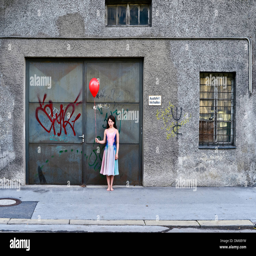
sad girl holding a red balloon in front of an old garage door